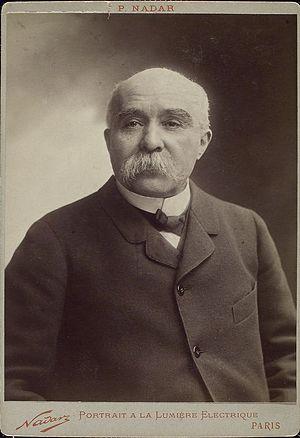
Le 25 octobre 1906, Georges Clemenceau, alors ministre de l'Intérieur et homme fort du Parti radical, est appelé à la présidence du Conseil par le président de la République Armand Fallières. Il forme un gouvernement qui se maintient près de trois ans. Georges Clemenceau bénéfice de plus d'un fort soutien à la chambre des députés. Ce gouvernement est confronté à une période charnière pour le régime : il s'agit d'un côté d'entériner le caractère laïc de la République, et de l'autre, de faire face aux mouvements sociaux qui se développent et prennent un tour de plus en plus radical.